Aitken Spence

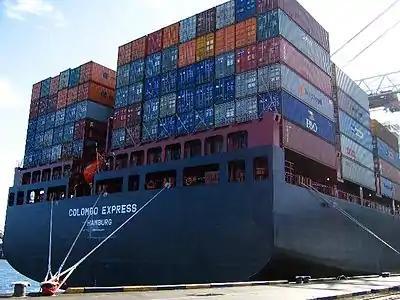
Hapag Lloyd is represented in Sri Lanka through Aitken Spence Maritime

In addition to its own haulage, Aitken Spence also provides freight forwarding through its global partner network. Aitken Spence Cargo, specialized freight-forwarding arm of Aitken Spence, provides air freight, sea freight, brokerage, customs facilitation and supply chain solutions to clients in Sri Lanka, Bangladesh and Maldives.